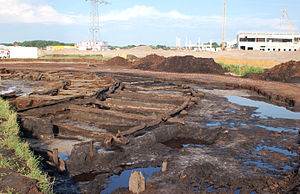
Henrik (venderfyrste)
Udgravning af træfundamenterne for Oldenburgs mur mod heden, fra 1000-tallet. [1]
Henrik Godskalksøn var fyrste over venderne. Han var søn af Godskalk og Svend Estridsens datter Sigrid Svendsdatter.